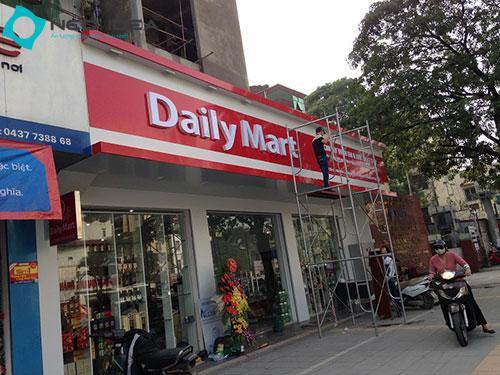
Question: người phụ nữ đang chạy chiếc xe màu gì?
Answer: màu đen